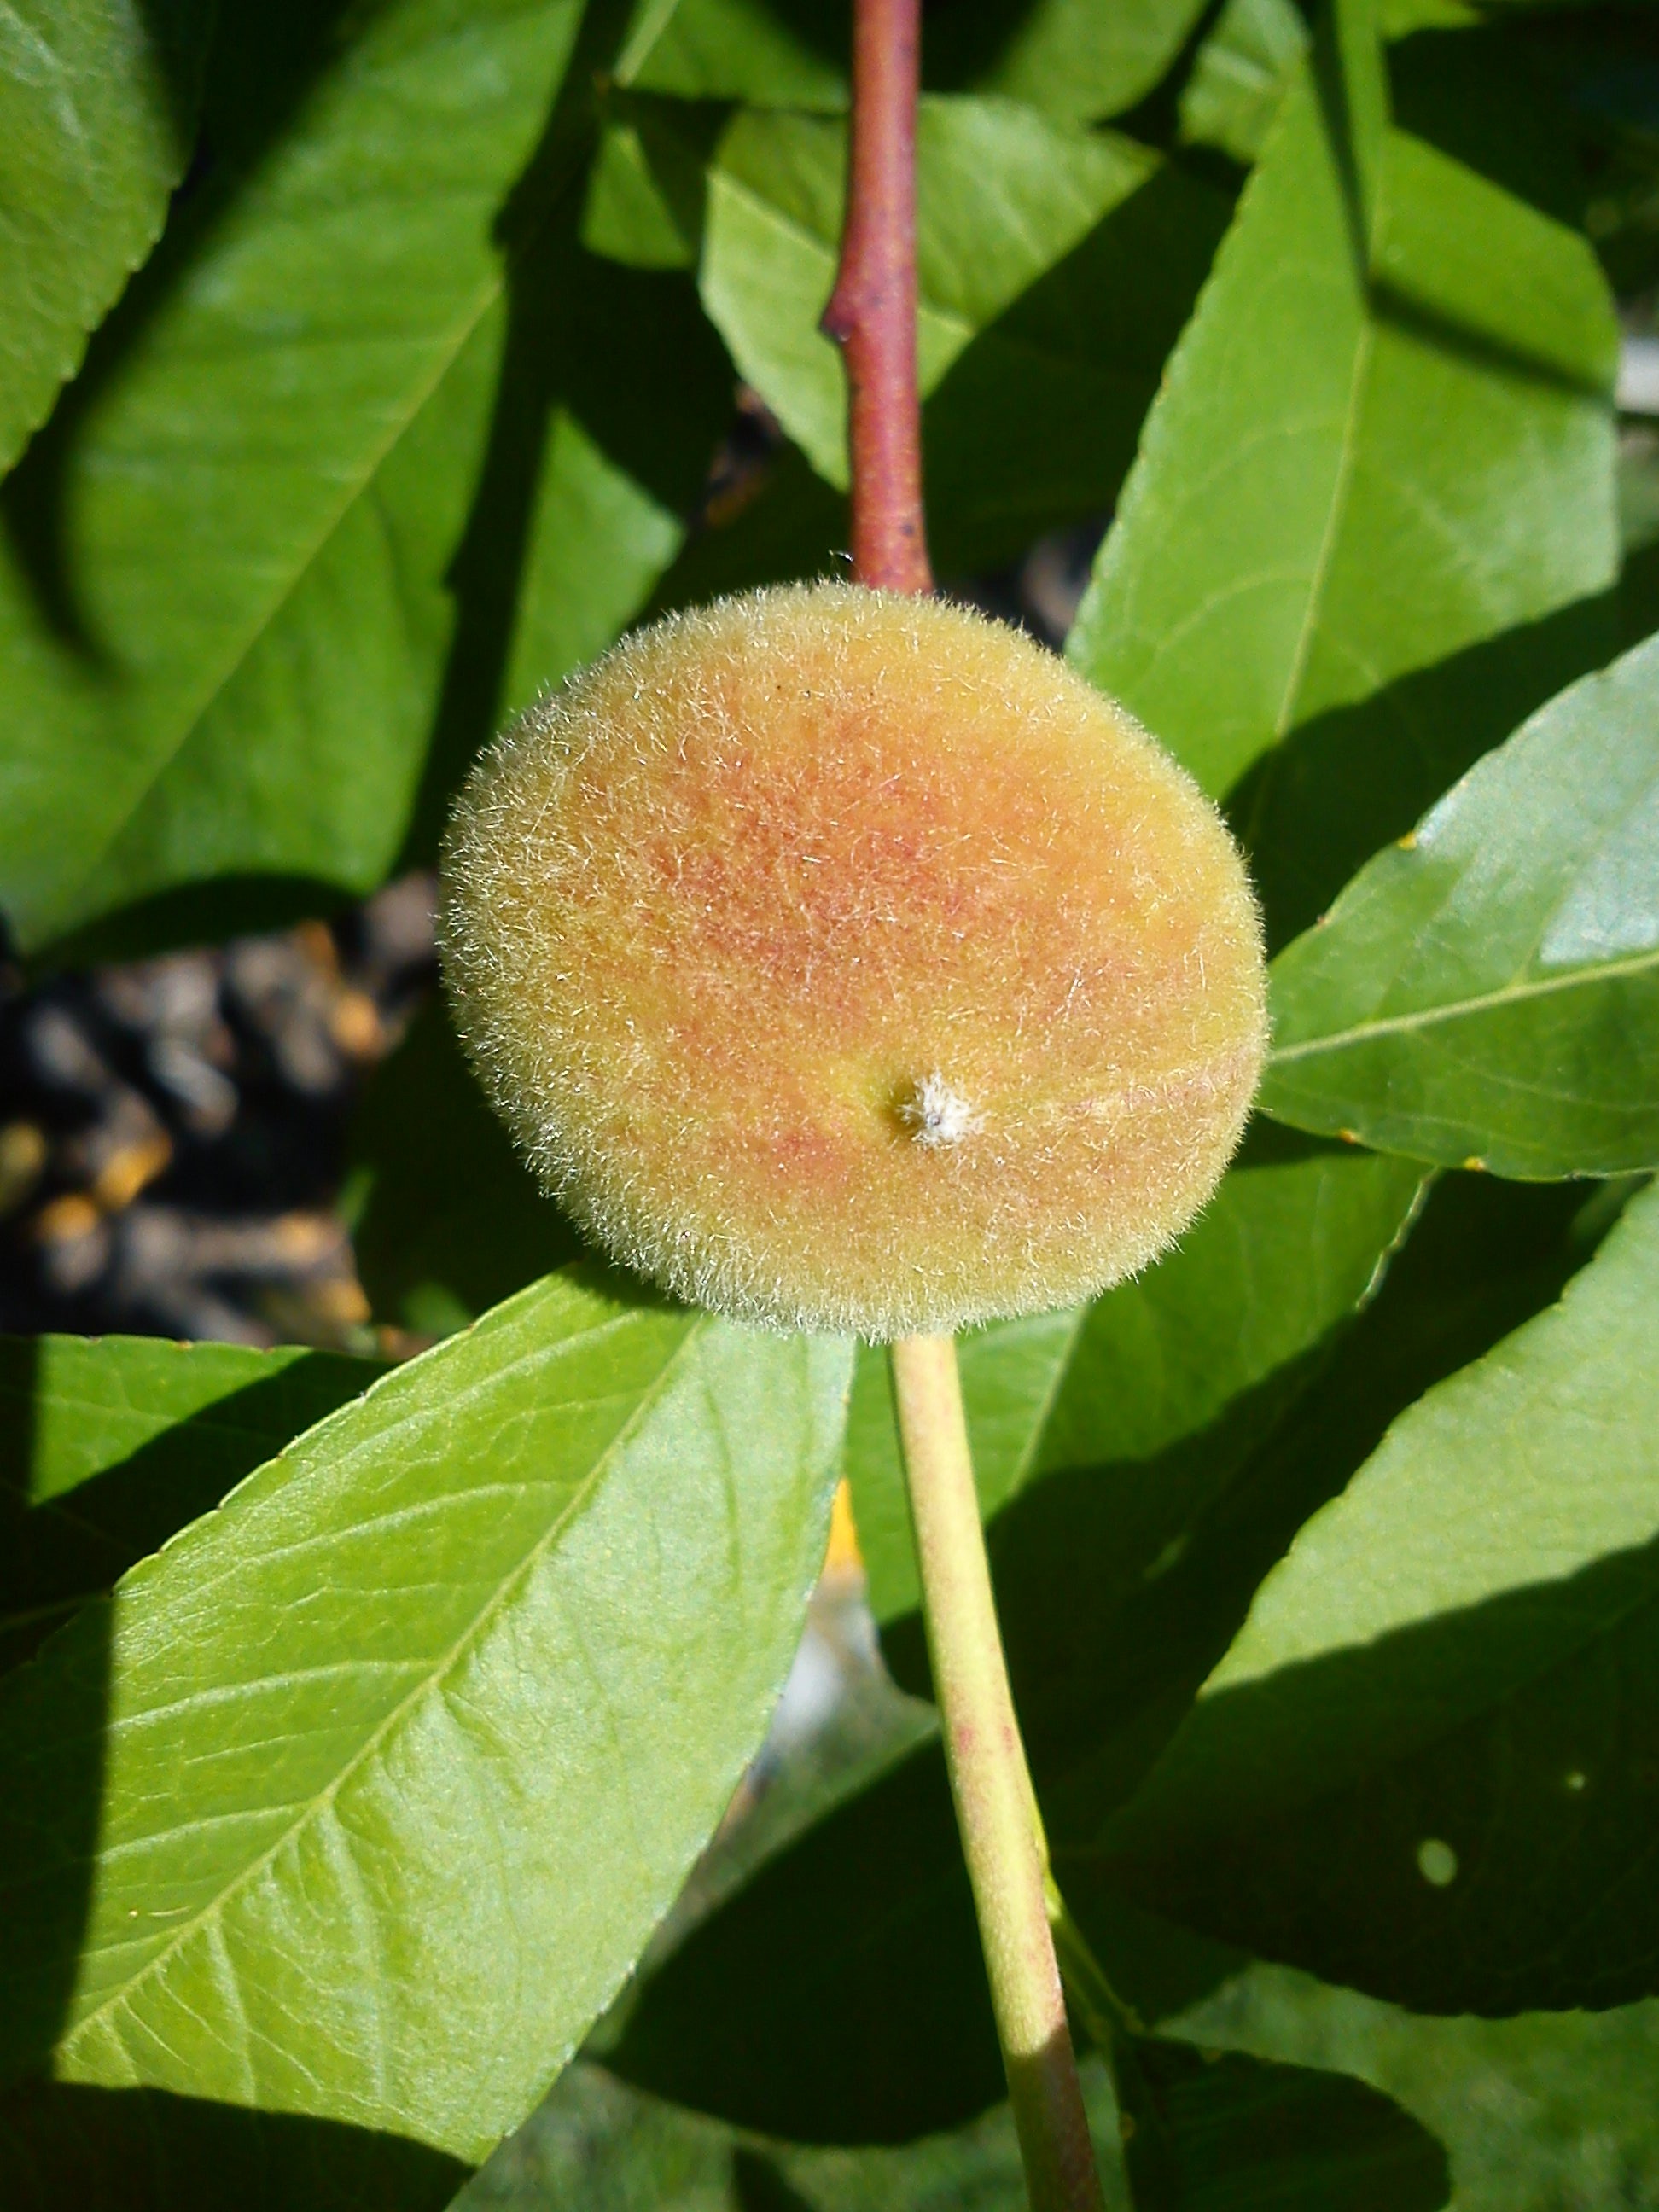
tree, plant, wood, fruit, leaf, flower, food, green, produce, crop, evergreen, botany, flora, shrub, peach, macro photography, flowering plant, woody plant, land plant